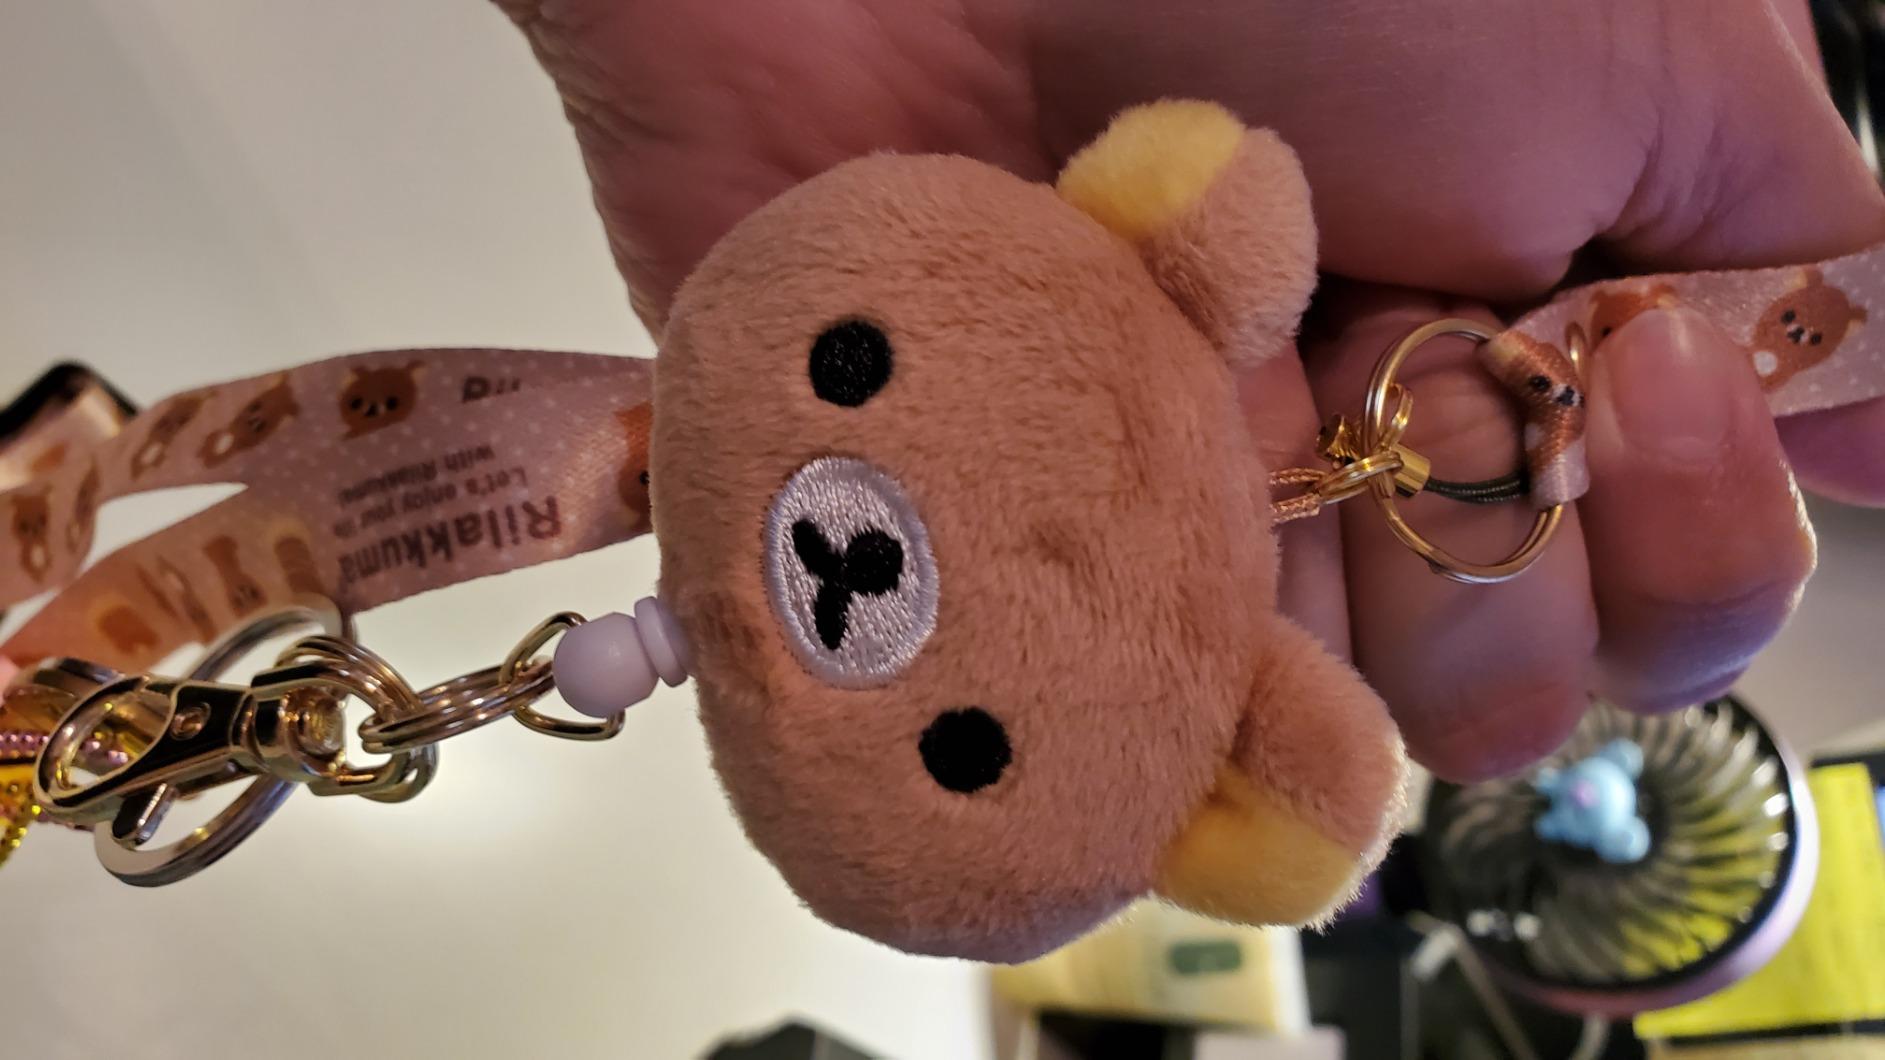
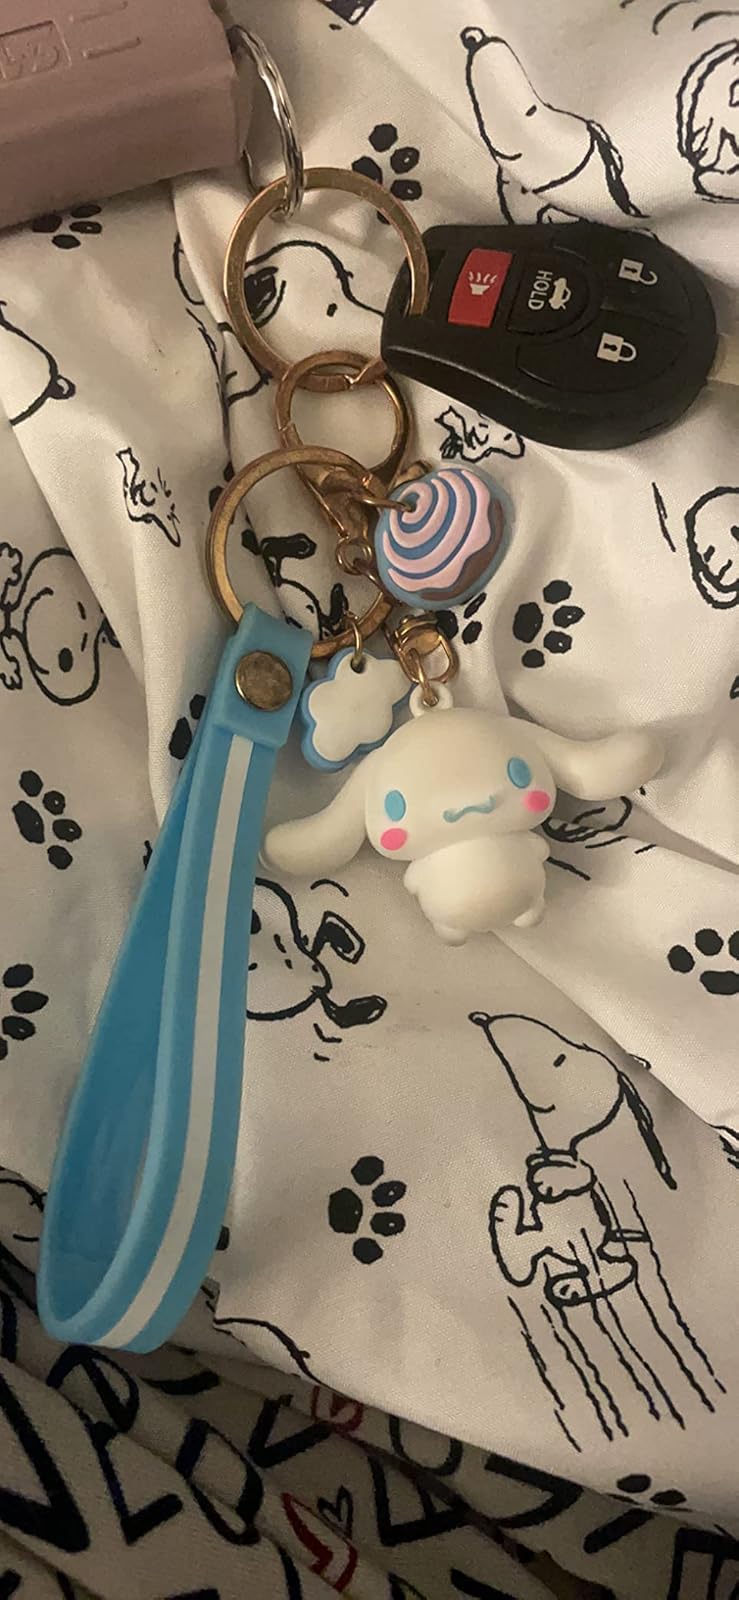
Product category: accessories_keychain
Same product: no